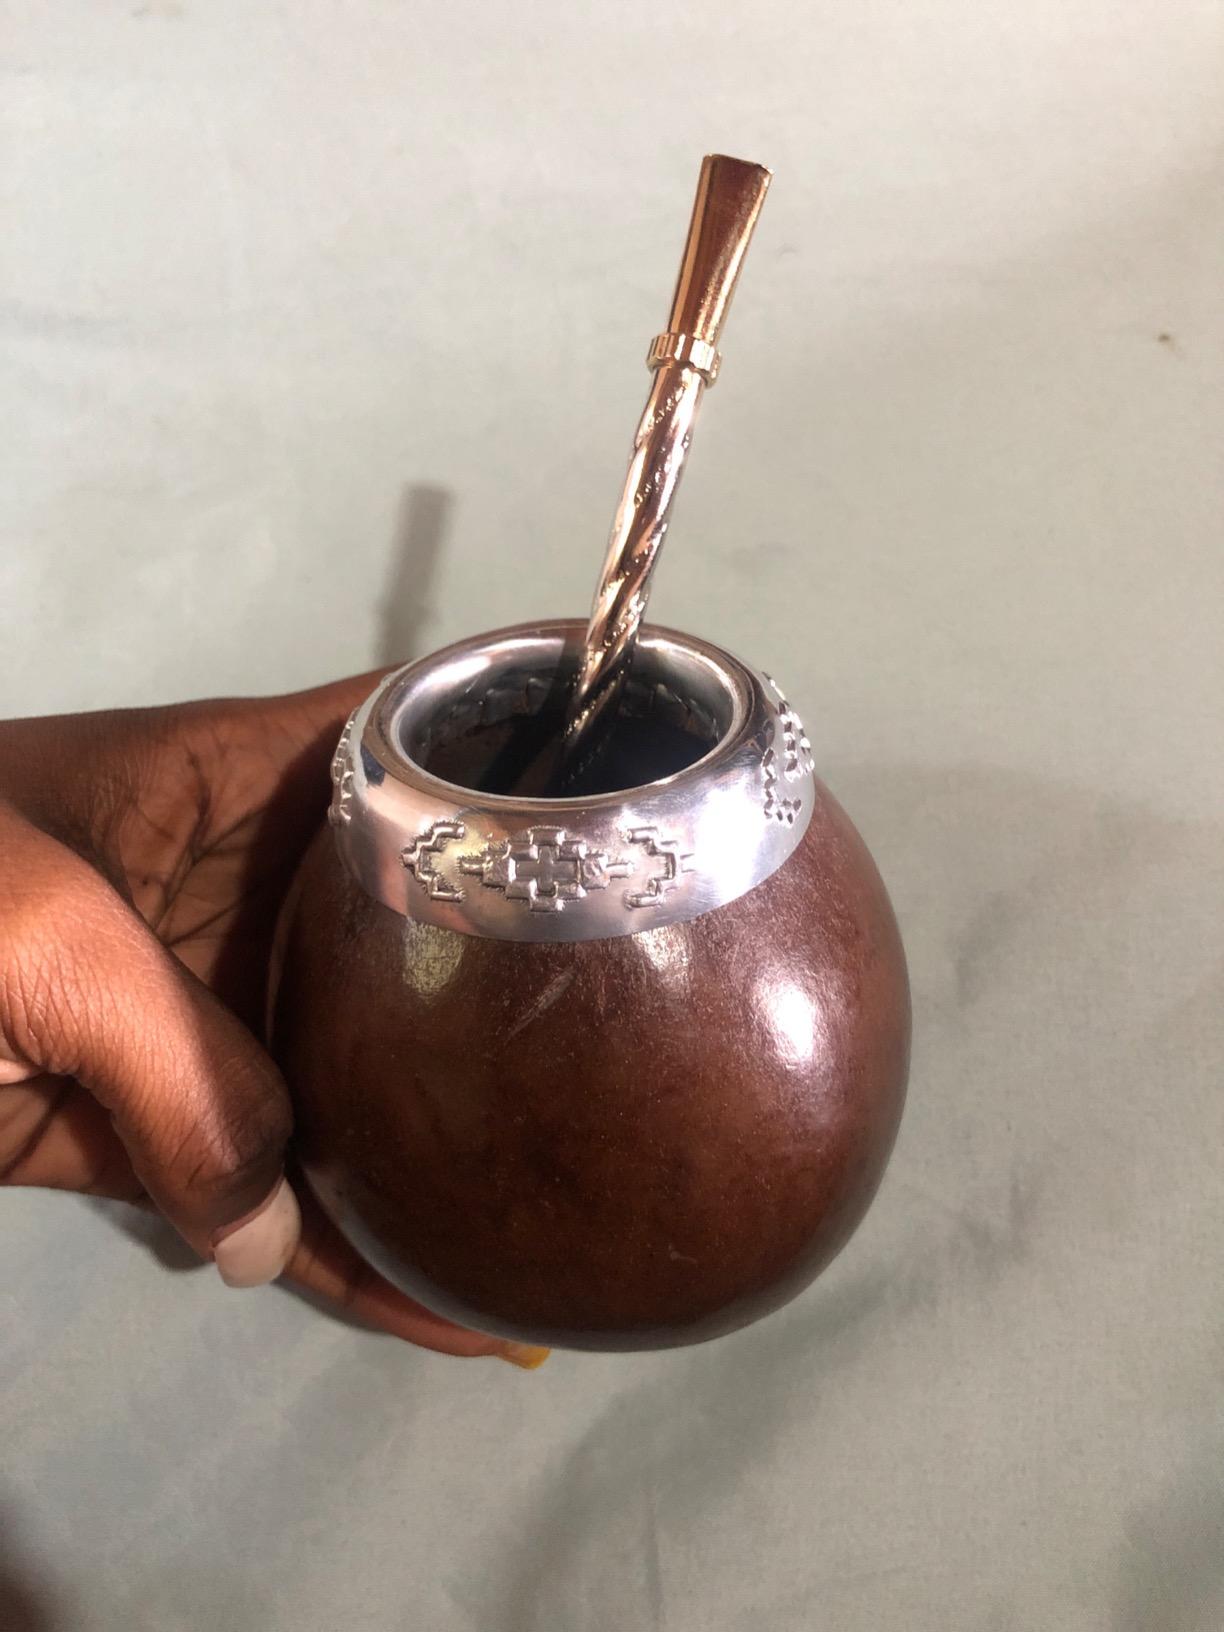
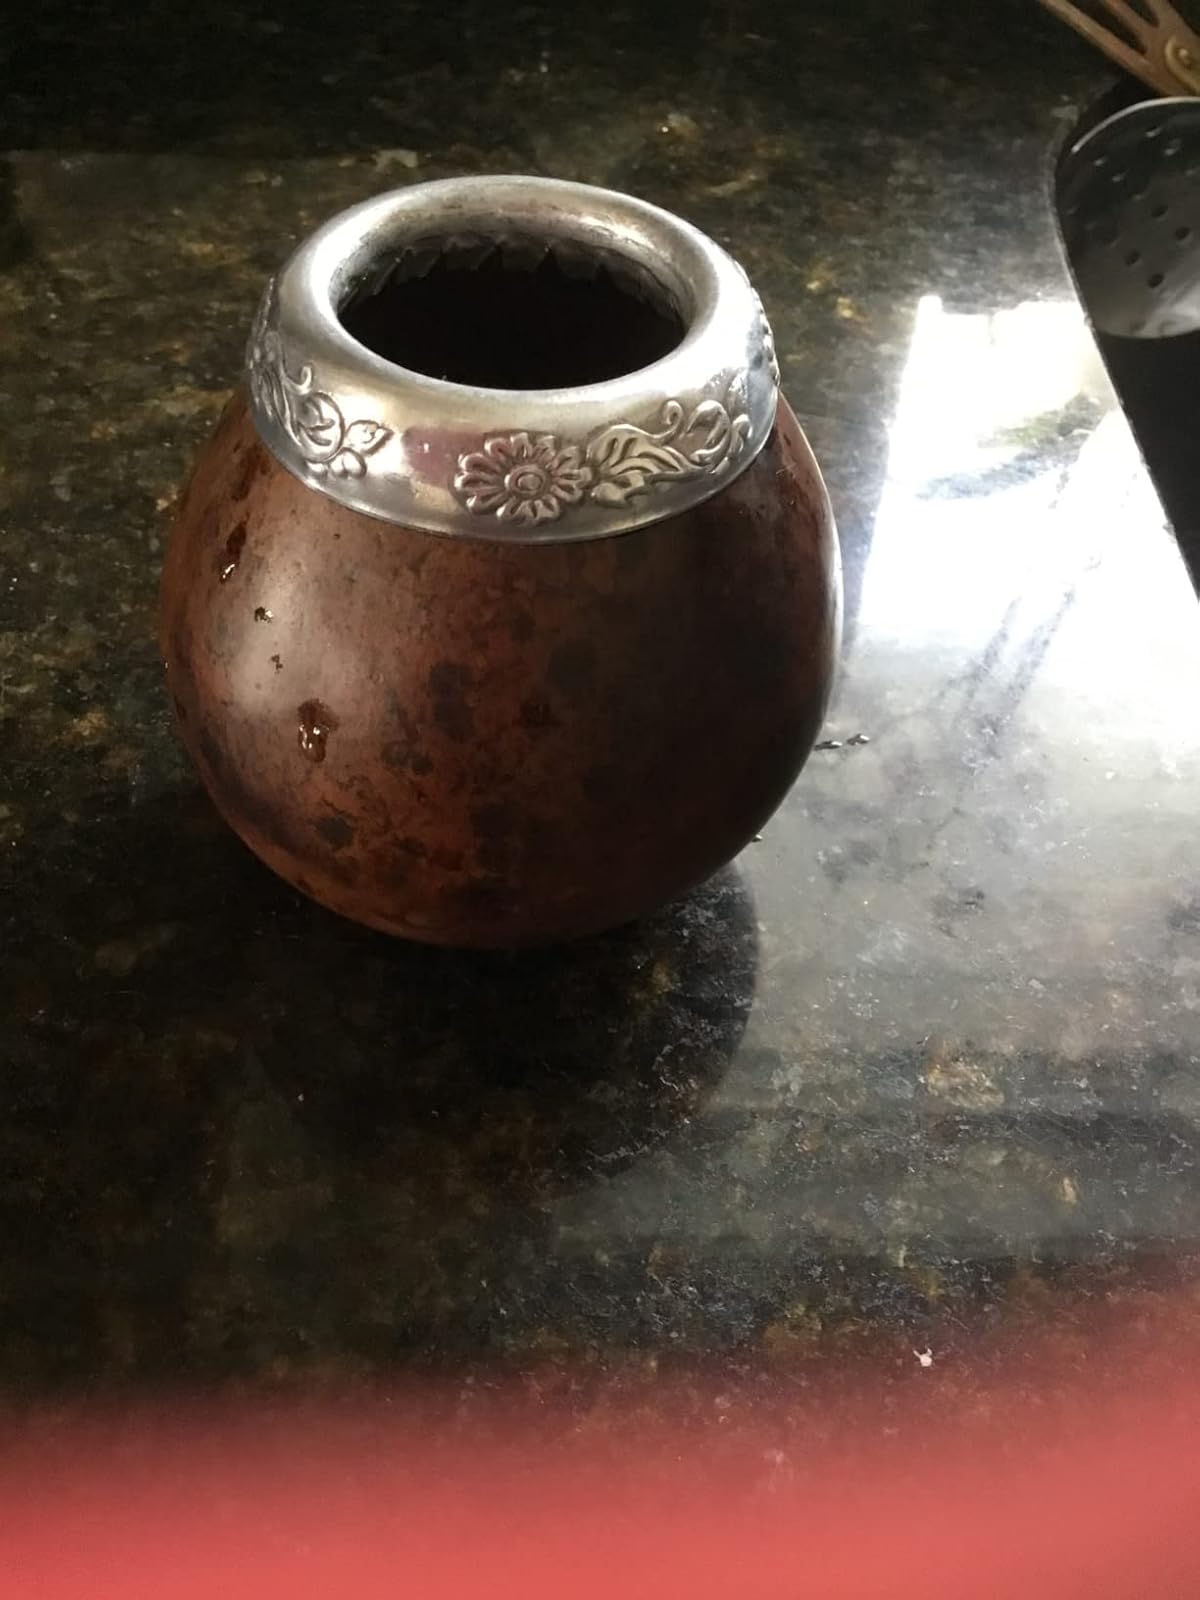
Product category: items_tea
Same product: yes